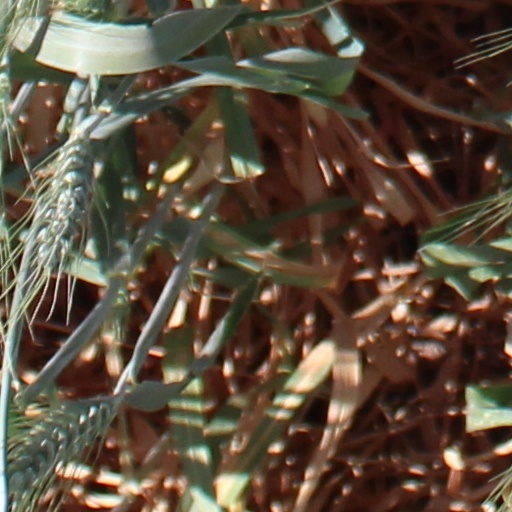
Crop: wheat